Canada and the Vietnam War

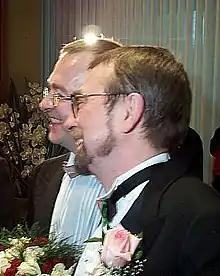
Quebec gay rights advocate Michael Hendricks (right) is one American war resister who affected Canadian life.

The influx of these young men, who, as mentioned earlier, were often well educated and politically leftist, affected Canada's academic and cultural institutions, and Canadian society at large. These new arrivals tended to balance the "brain drain" that Canada had experienced. While some draft evaders returned to the United States after a pardon was declared in 1977 during the presidential administration of Jimmy Carter, roughly half of them stayed in Canada.